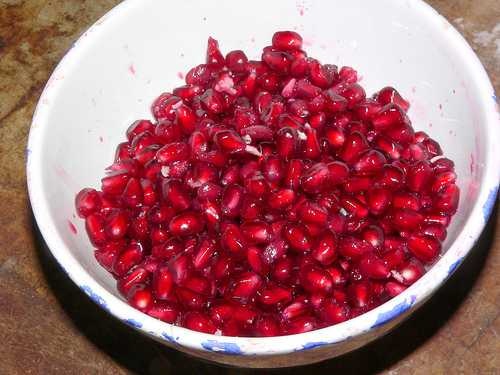
Label: Pomegranate